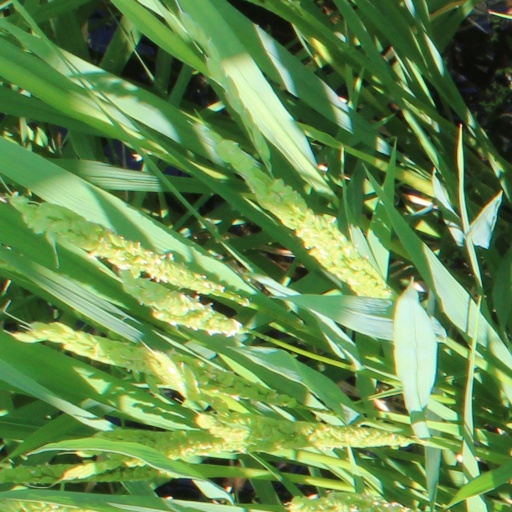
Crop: rice